National Defence College (India)

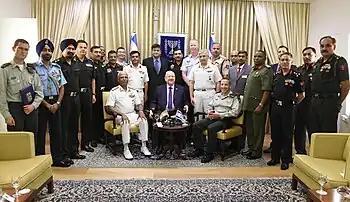
Delegation of National Defence College of India in a meeting with Reuven Rivlin president of Israel, August 2018

The NDC conducts a 47-week National Security and Strategic Study course each year which commences in the first week of January each year and finishes in the first week of December. This course also involves extensive travel within and outside the country to visit Indian states and foreign countries where course members meet head of states and important decision makers to understand the political, social and strategic landscape of the state/country.